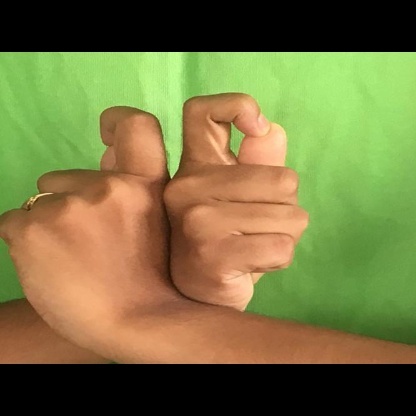
Mudra: Berunda